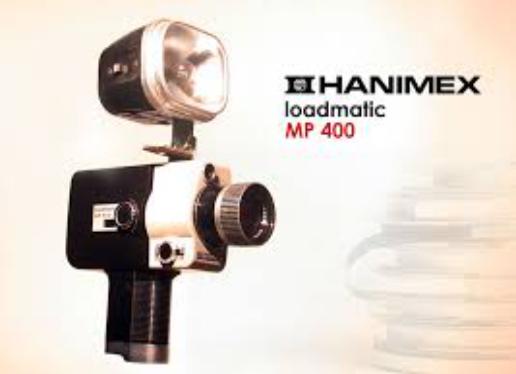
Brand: Hanimex
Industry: Electronic